List of New England Revolution managers

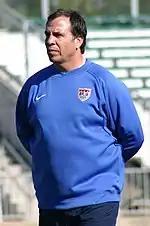
Bruce Arena (pictured in 2006) served as manager and sporting director from 2019 until resignation in 2024.

The New England Revolution announced former Arsenal and Manchester United player Frank Stapleton as their first manager on January 4, 1996. They were the last team in MLS to announce a manager. His tenure was marked by clashes with high-profile players Giuseppe Galderisi and Alexi Lalas, and he resigned after the team missed the playoffs in its inaugural season. In the off-season, the Revolution signed Thomas Rongen, who had won the inaugural regular-season title as the manager of the Tampa Bay Mutiny. Under Rongen, the Revolution reached the MLS playoffs, losing to D.C. United in the first two games of a three-game series. Rongen was fired in August 1998 with the team in last place and was replaced by former Revolution goalkeeper Walter Zenga. Two months later, Zenga was announced as a player-manager. The team secured its worst record to date in the 1999 season, and he was let go despite him being one of the better players on the team and there being two games left in the season. Steve Nicol, a former Liverpool player, was named as the interim manager.